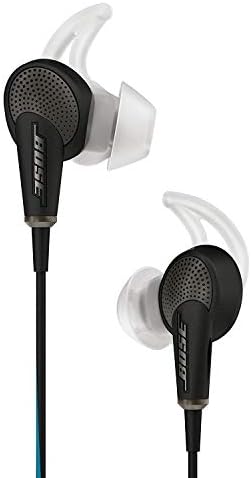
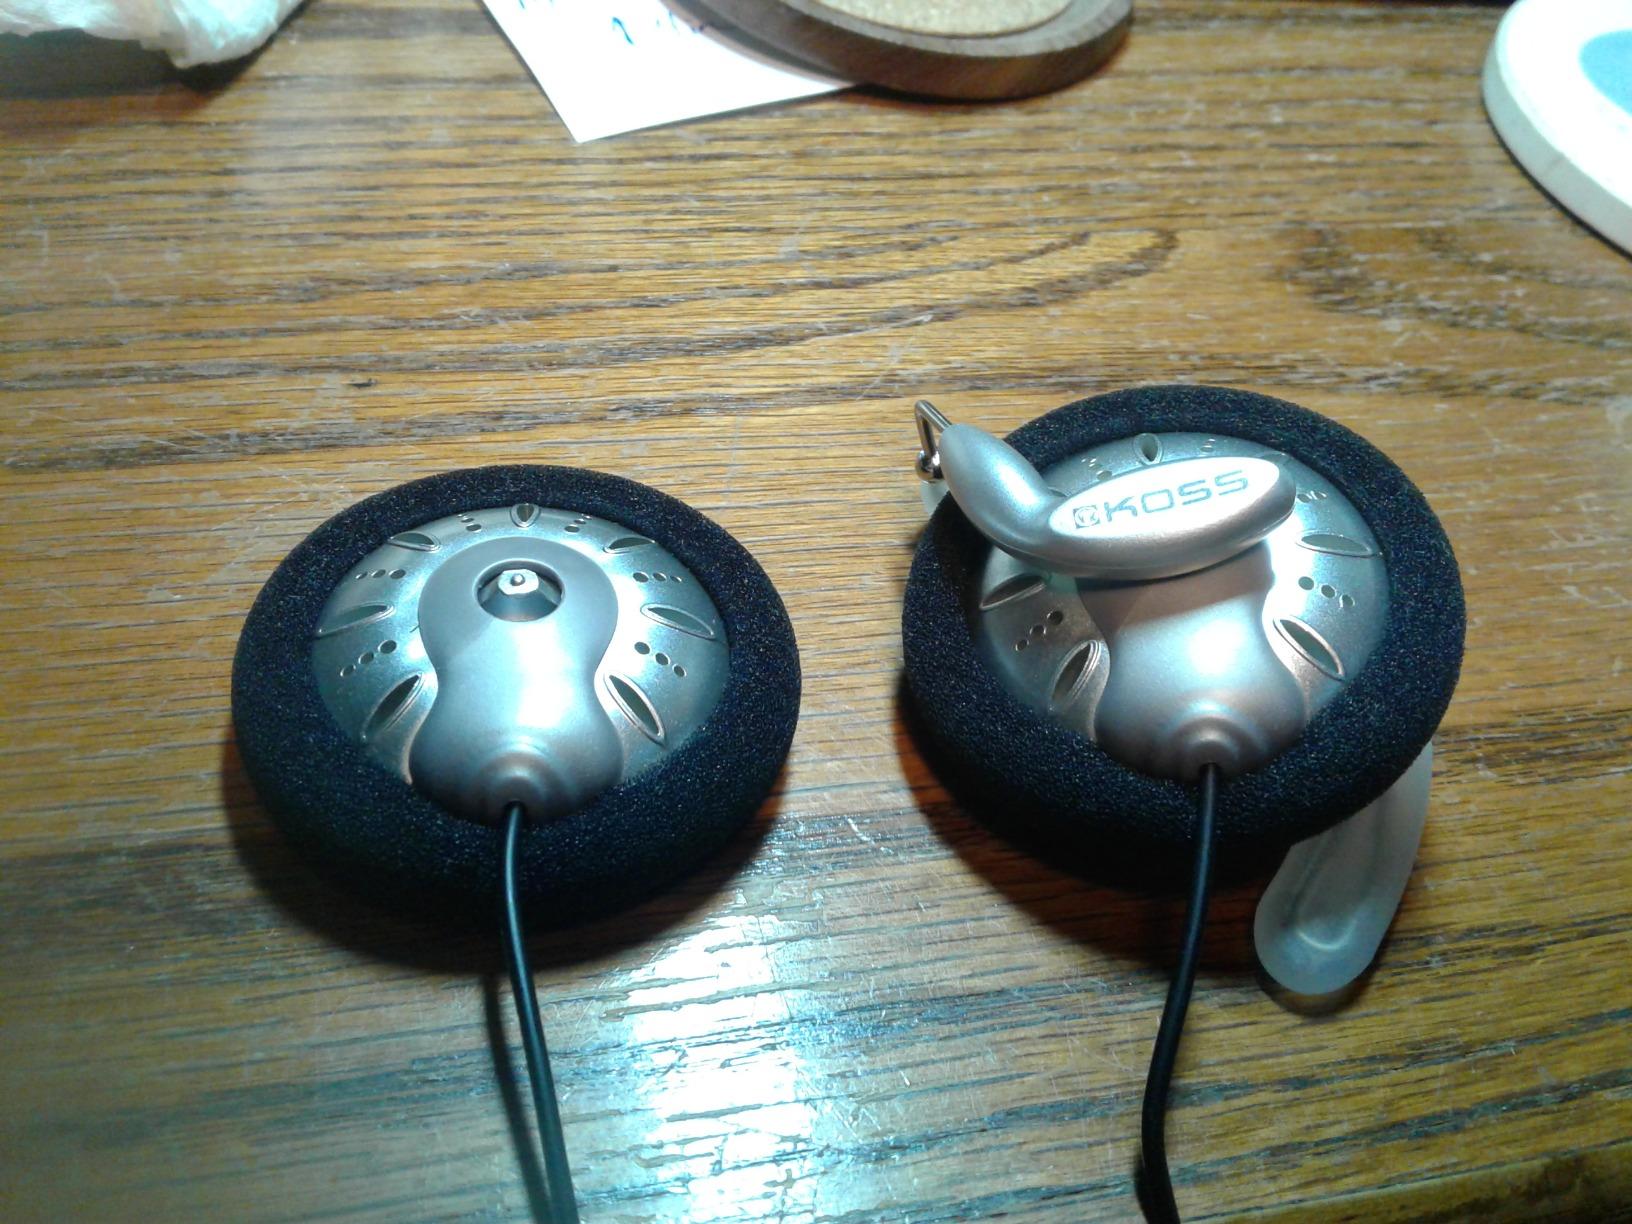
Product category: headphones
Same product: no